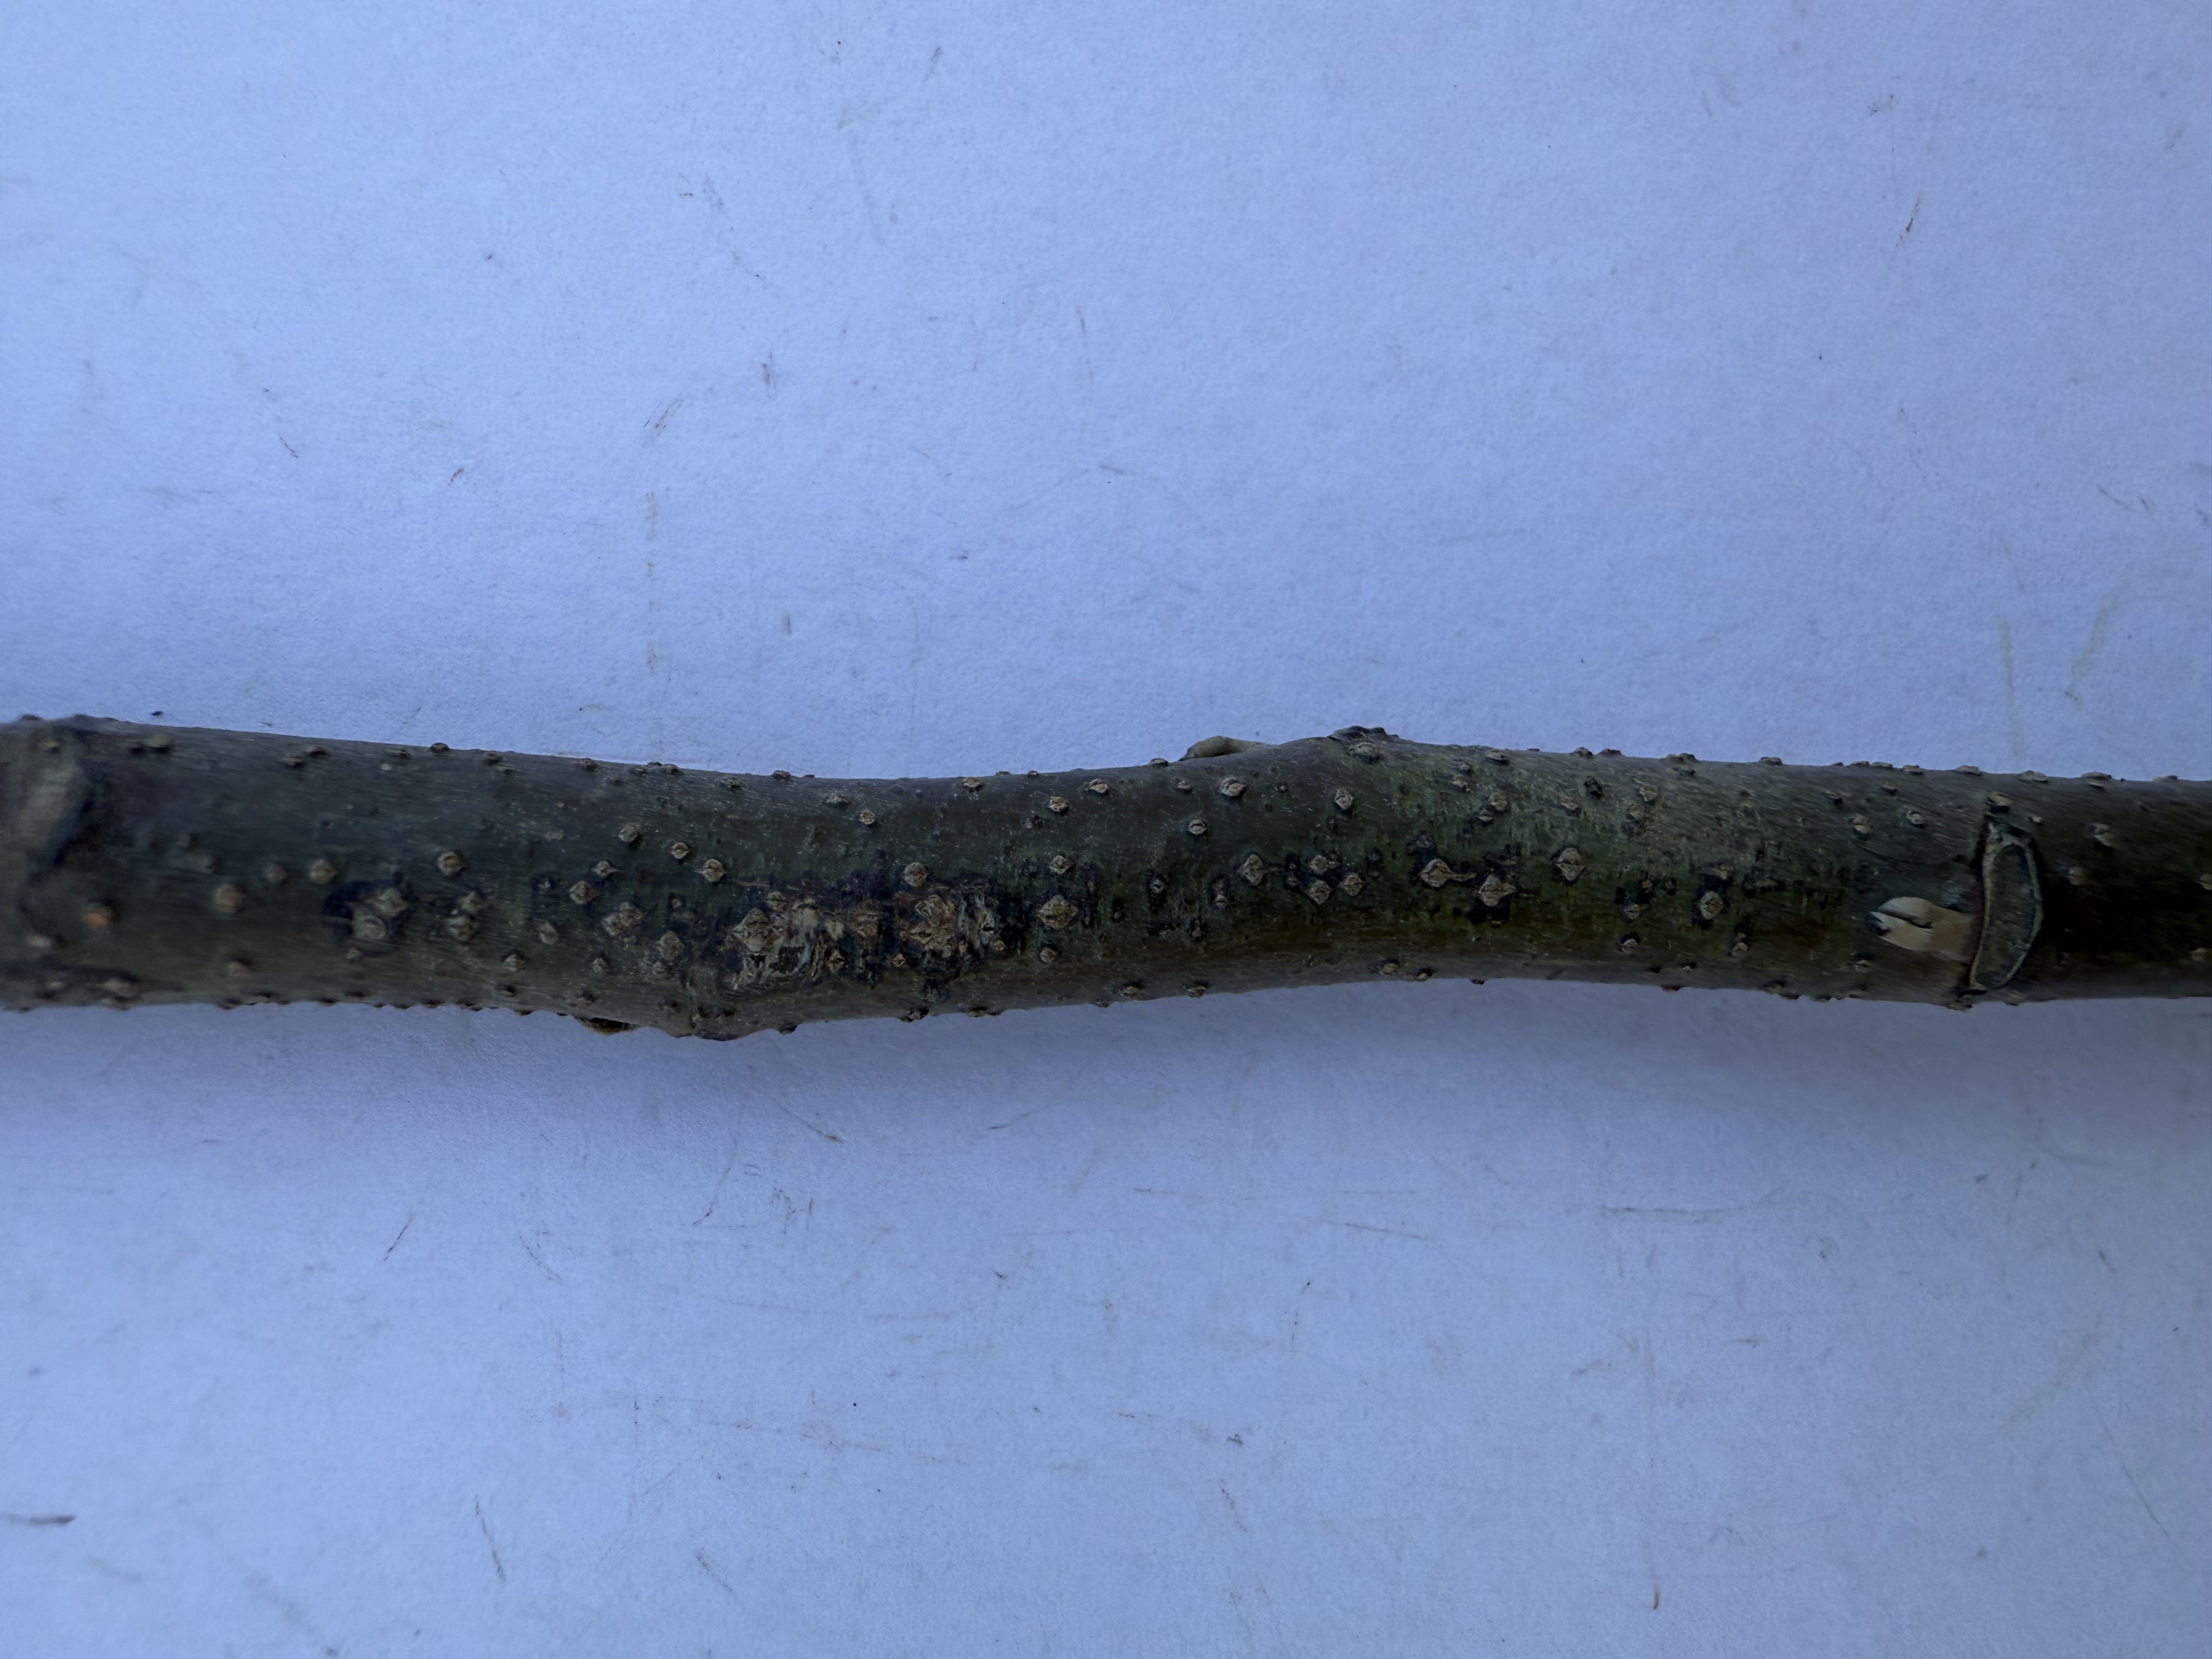
Variety: Carob